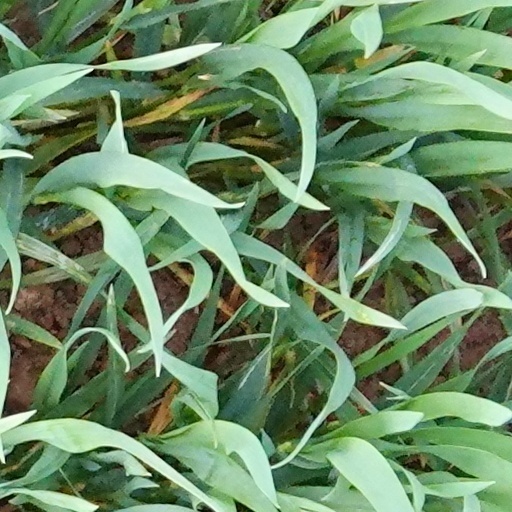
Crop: wheat